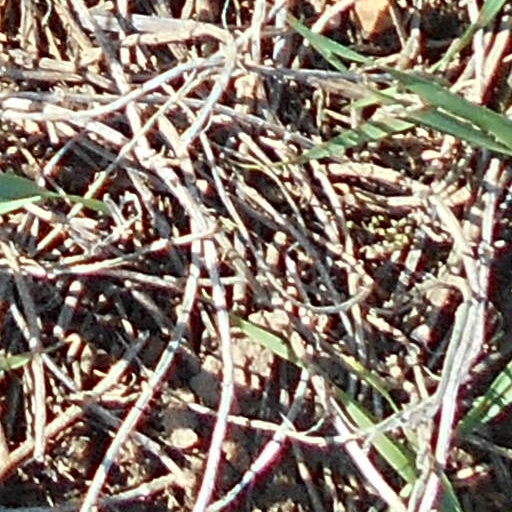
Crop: wheat